One Museum Park

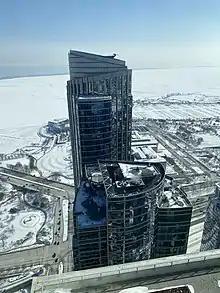
View of the top of the building from NEMA in 2021

One Museum Park is the second-tallest building in the Central Station development, on the south side of Chicago and south of Van Buren Street (NEMA Chicago is the current tallest). It is also the third tallest all-residential building in Chicago after the Legacy at Millennium Park and NEMA Chicago.